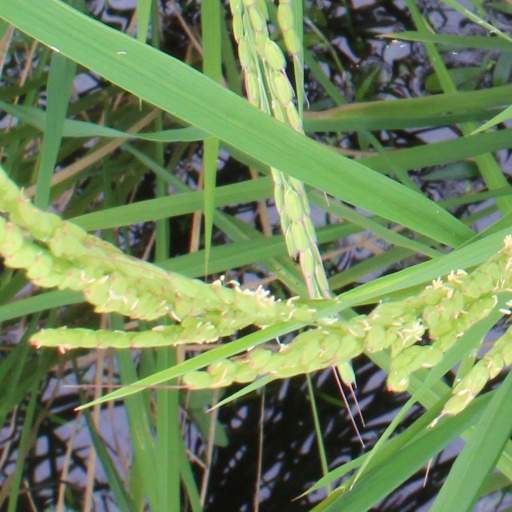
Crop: rice